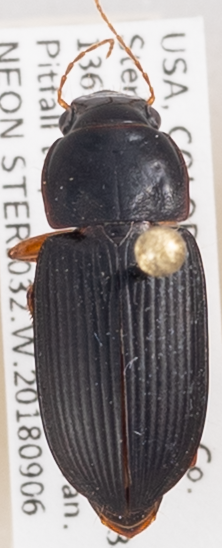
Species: Harpalus pensylvanicus
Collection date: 2018-09-06
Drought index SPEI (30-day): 1.106
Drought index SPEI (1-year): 0.71
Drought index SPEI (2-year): -0.018